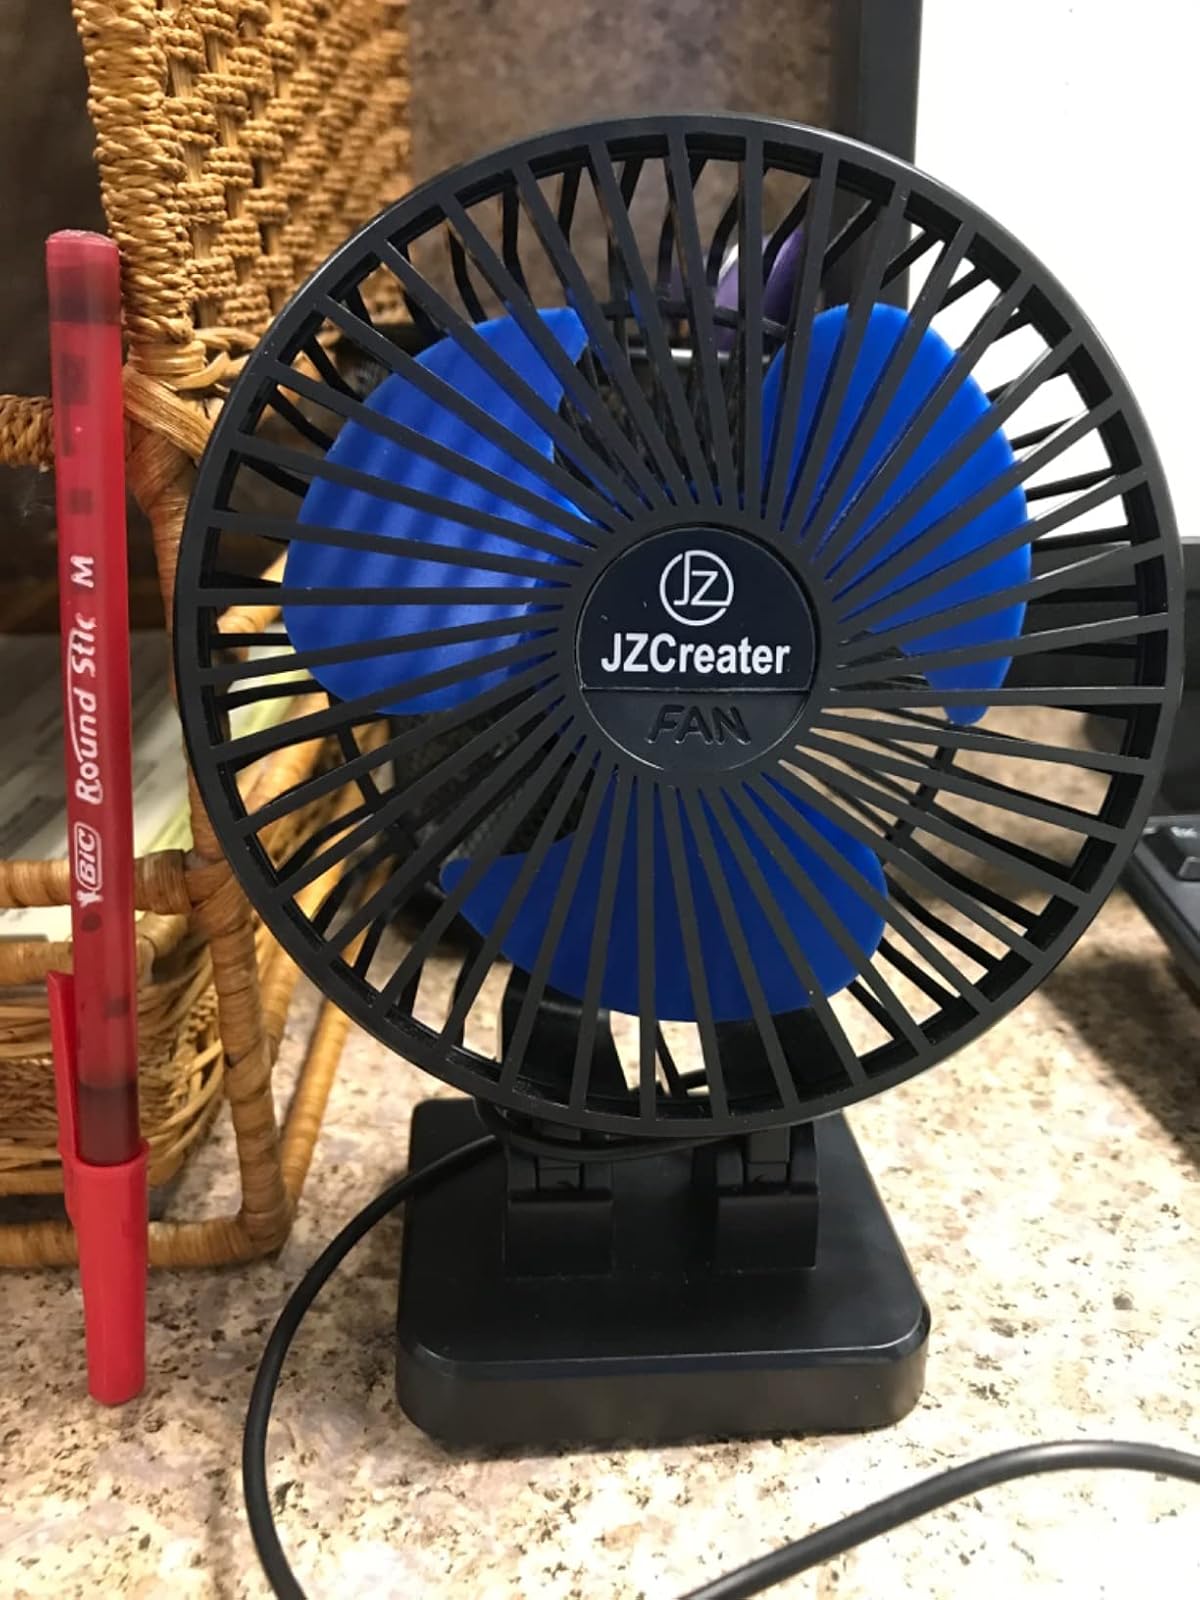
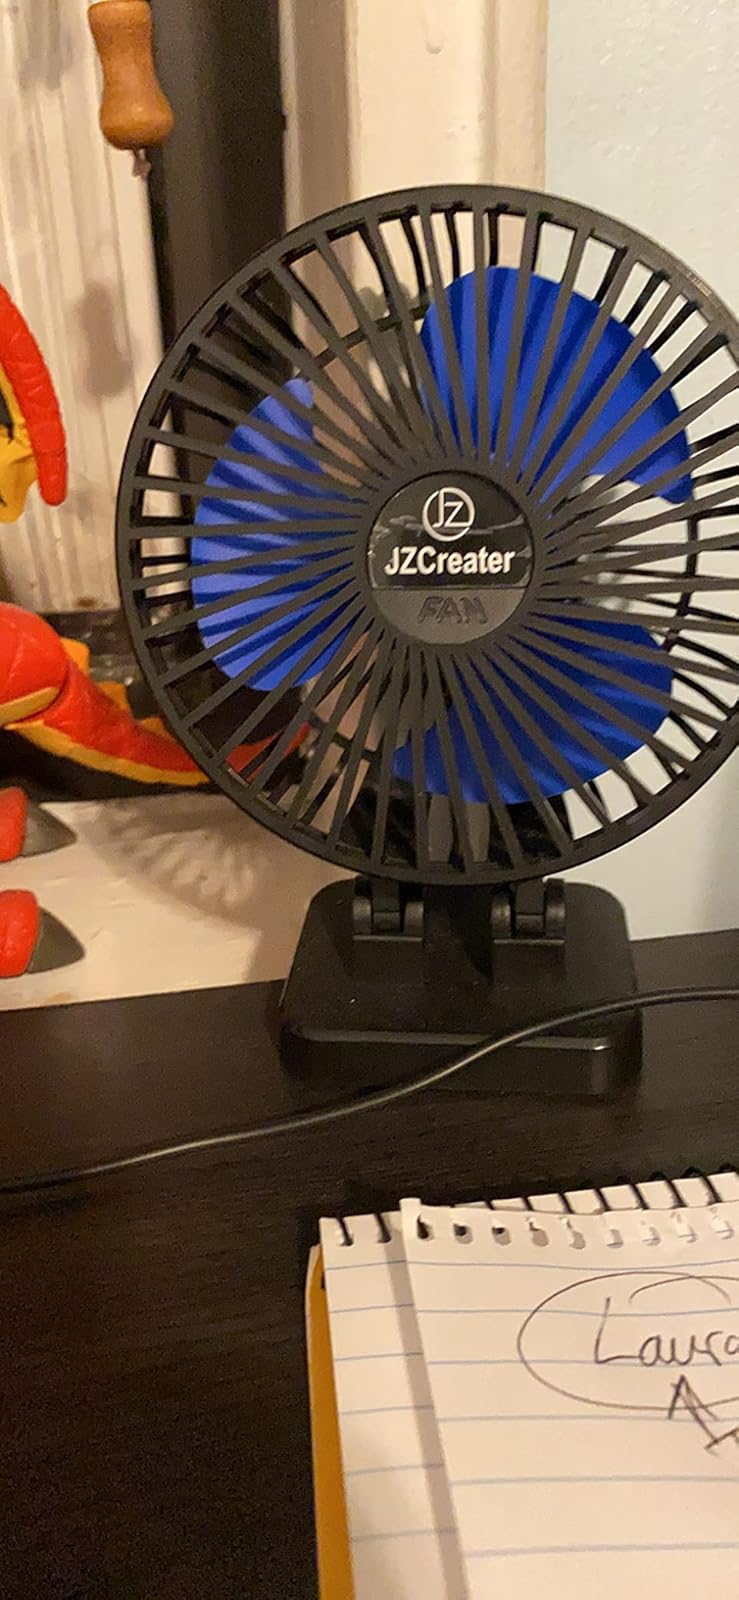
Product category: fan
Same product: yes